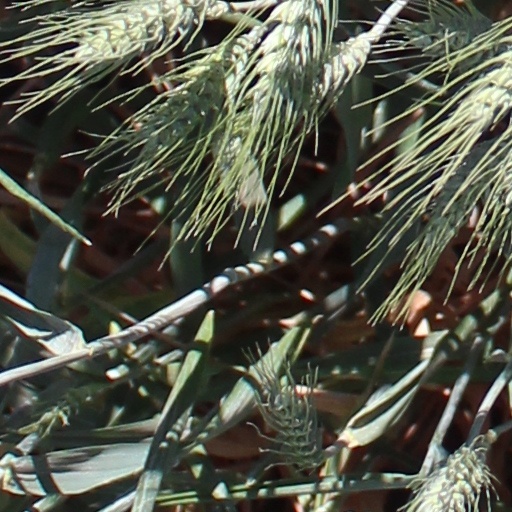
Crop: wheat